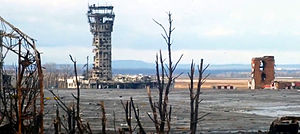
Donetsk Internationale Lufthavn
En lufthavn i ruiner under krigen i Østukraine i december 2014. Tårnet er sidenhen styrtet sammen.
Donetsk Internationale Lufthavn, Sergej Prokofjev er den internationale lufthavn i Donetsk, Ukraine. Lufthavnen blev bygget i 1940'erne og 50'erne og renoveret i 1973.